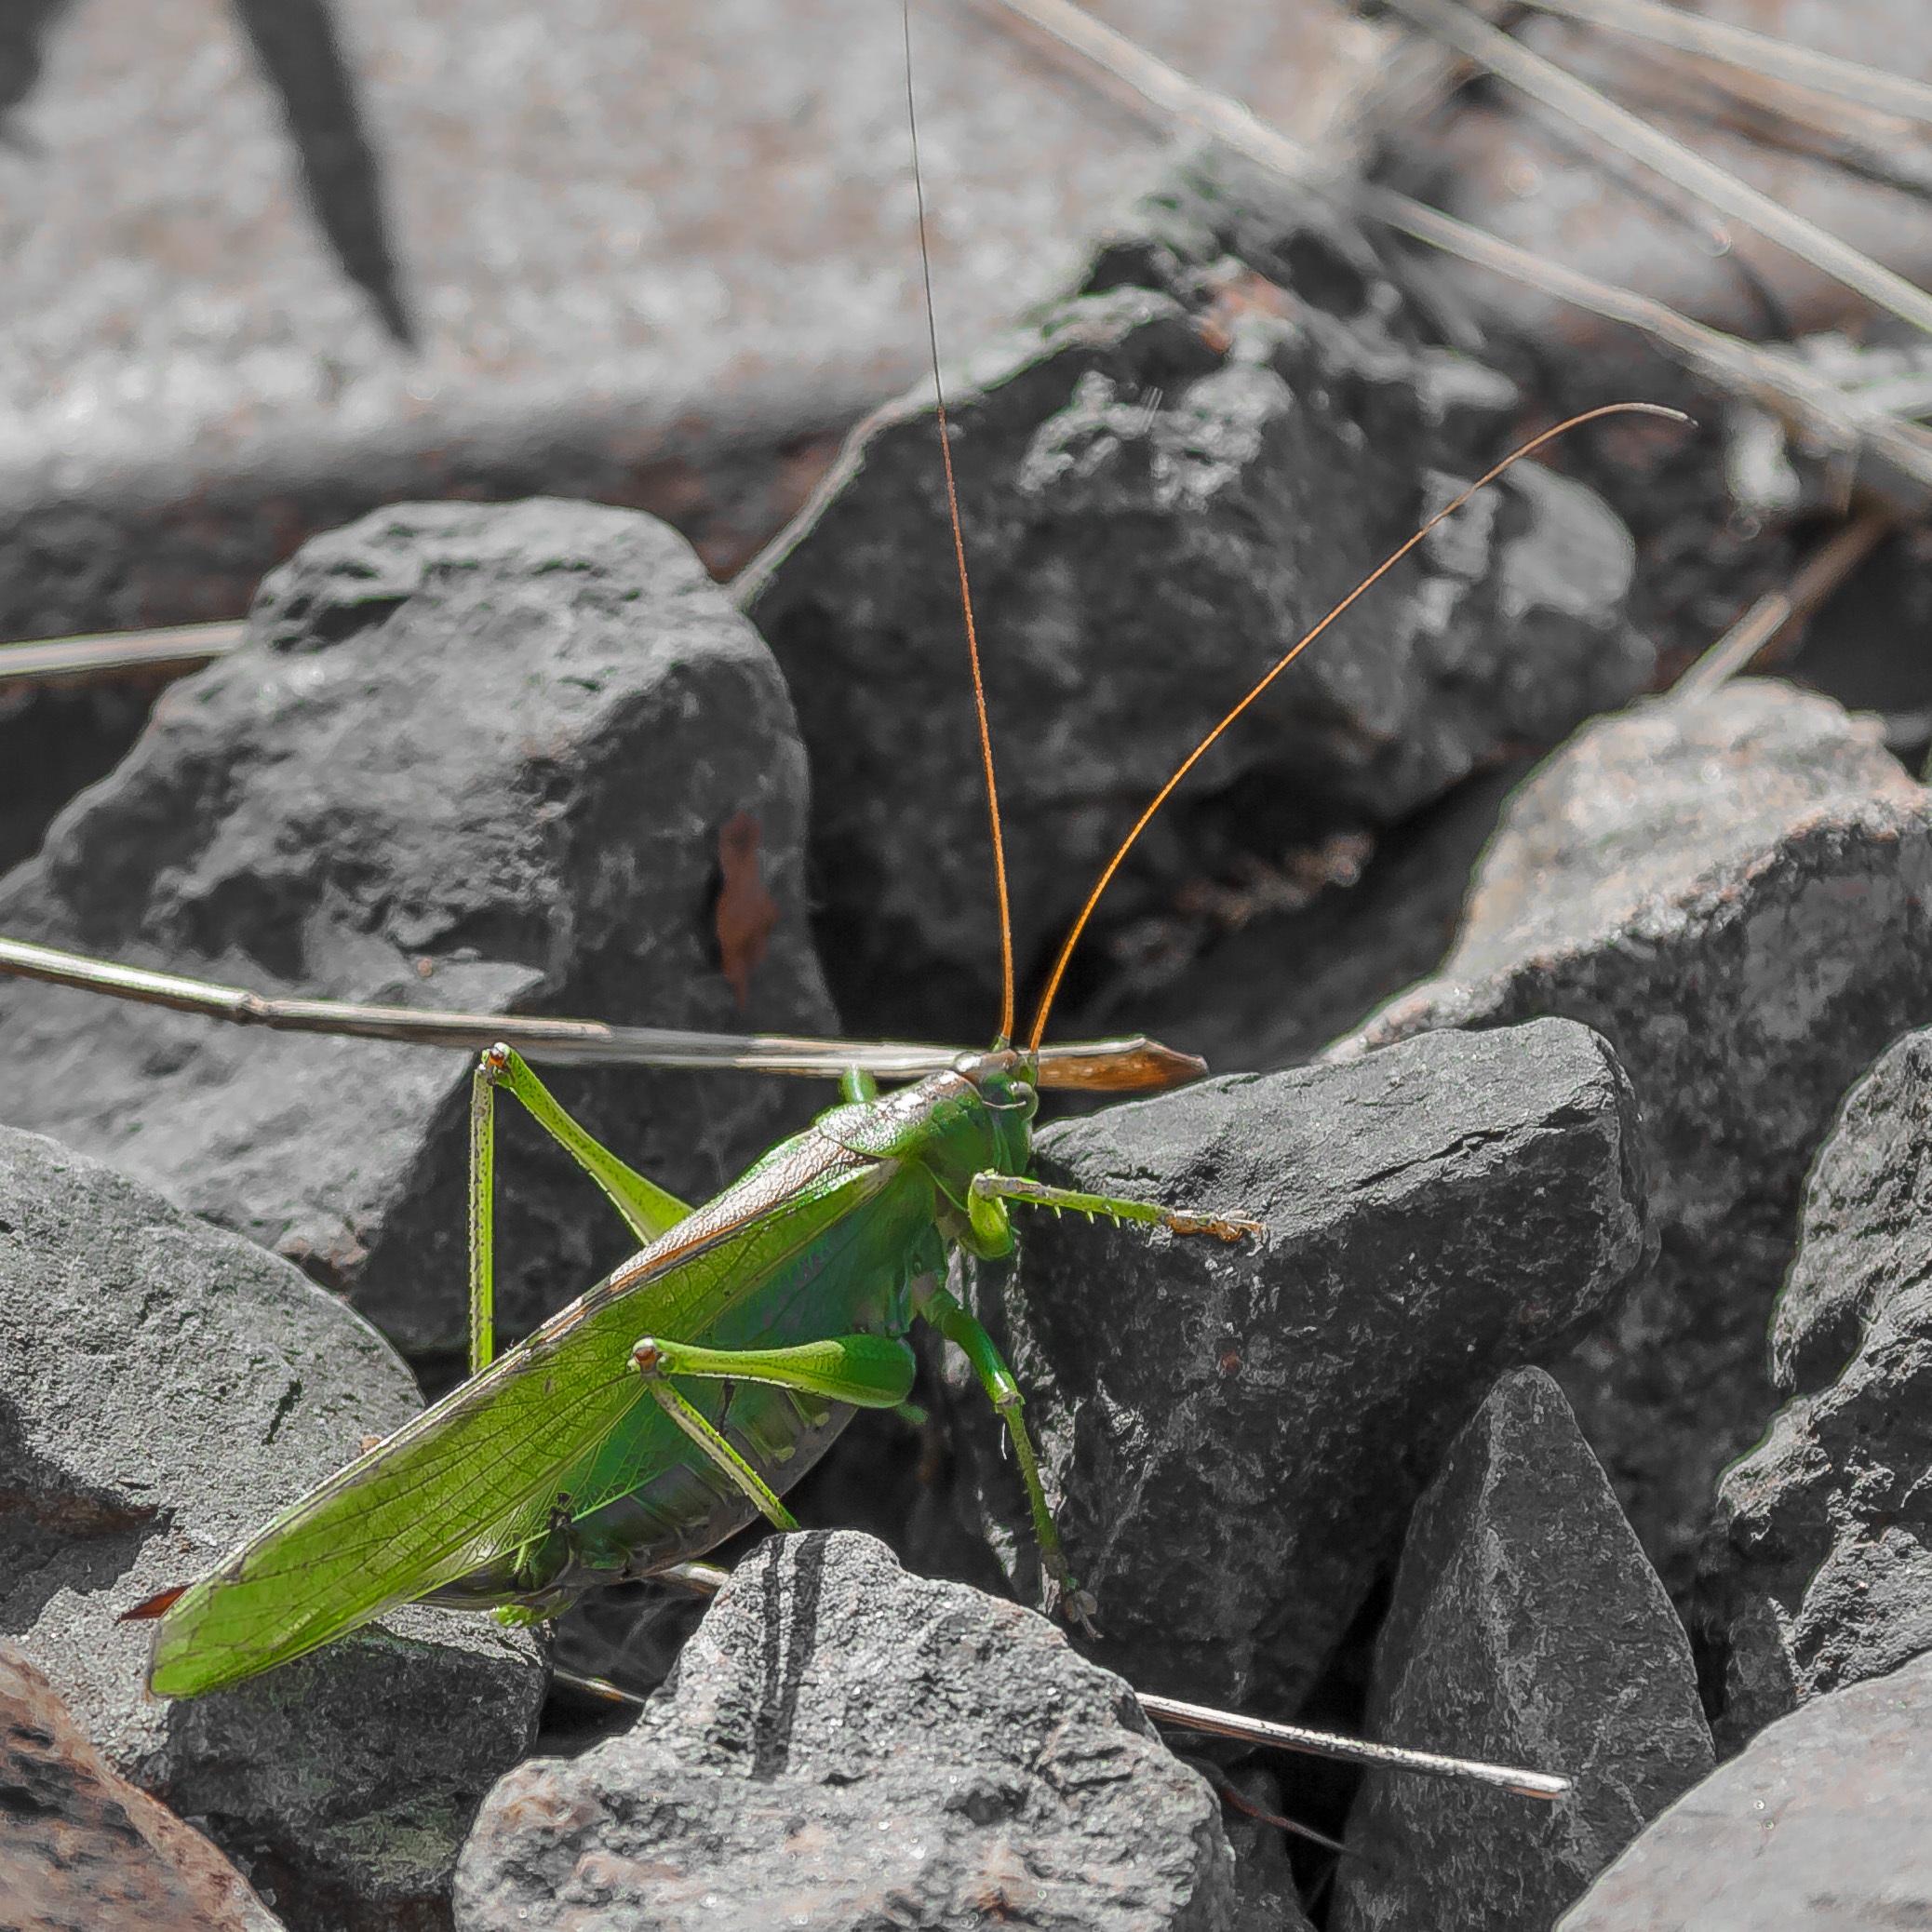
nature, rock, leaf, flower, wildlife, green, insect, soil, close, flora, fauna, invertebrate, stones, grasshopper, gravel stones